Aistulf

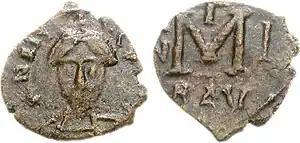
A "follis" of Aistulf

Aistulf (also Ahistulf, Haistulfus, Astolf etc.; , ; died December 756) was the Duke of Friuli from 744, King of the Lombards from 749, and Duke of Spoleto from 751. His reign was characterized by ruthless and ambitious efforts to conquer Roman territory to the extent that in the "Liber Pontificalis", he is described as a "shameless" Lombard given to "pernicious savagery" and cruelty.